Mount Holyoke

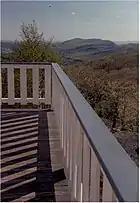
View from Mount Holyoke Summit House

The mountain was named after Elizur Holyoke, an early resident of Springfield, Massachusetts and immigrant from Tamworth, England, who was the first European to explore the mountainous region that came to bear his name. The city of Holyoke, Massachusetts, the Holyoke Range, and the "Mount Holyoke Female Seminary" (now Mount Holyoke College) were all named after this mountain, Mount Holyoke, and not directly after Elizur Holyoke. However, Elizur Holyoke's name is still invoked in many references to the mountain.